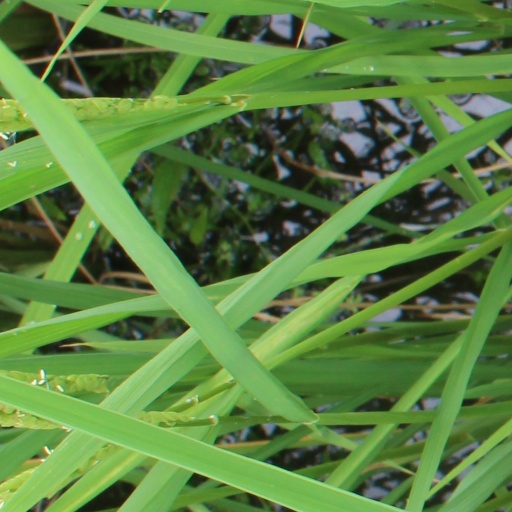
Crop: rice